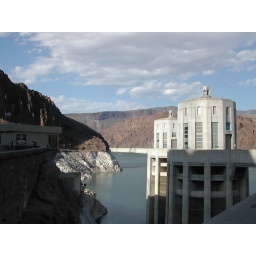
The towers in the lake at Hoover Dam.